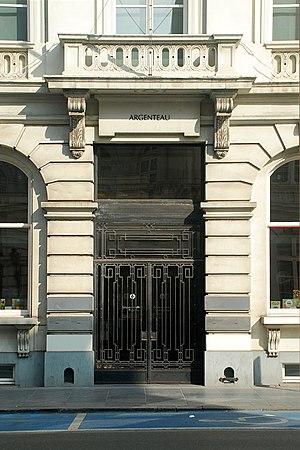
Belgique - Bruxelles - Hôtel des Brasseurs
L'Hôtel des Brasseurs est un édifice qui fait partie du vaste ensemble architectural de style néo-classique de la place Royale de Bruxelles construit entre 1775 et 1782 par les architectes français Jean-Benoît-Vincent Barré et Barnabé Guimard à l'époque des Pays-Bas autrichiens.